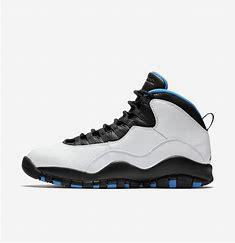
Brand: Jordan
Model: 10 Retro